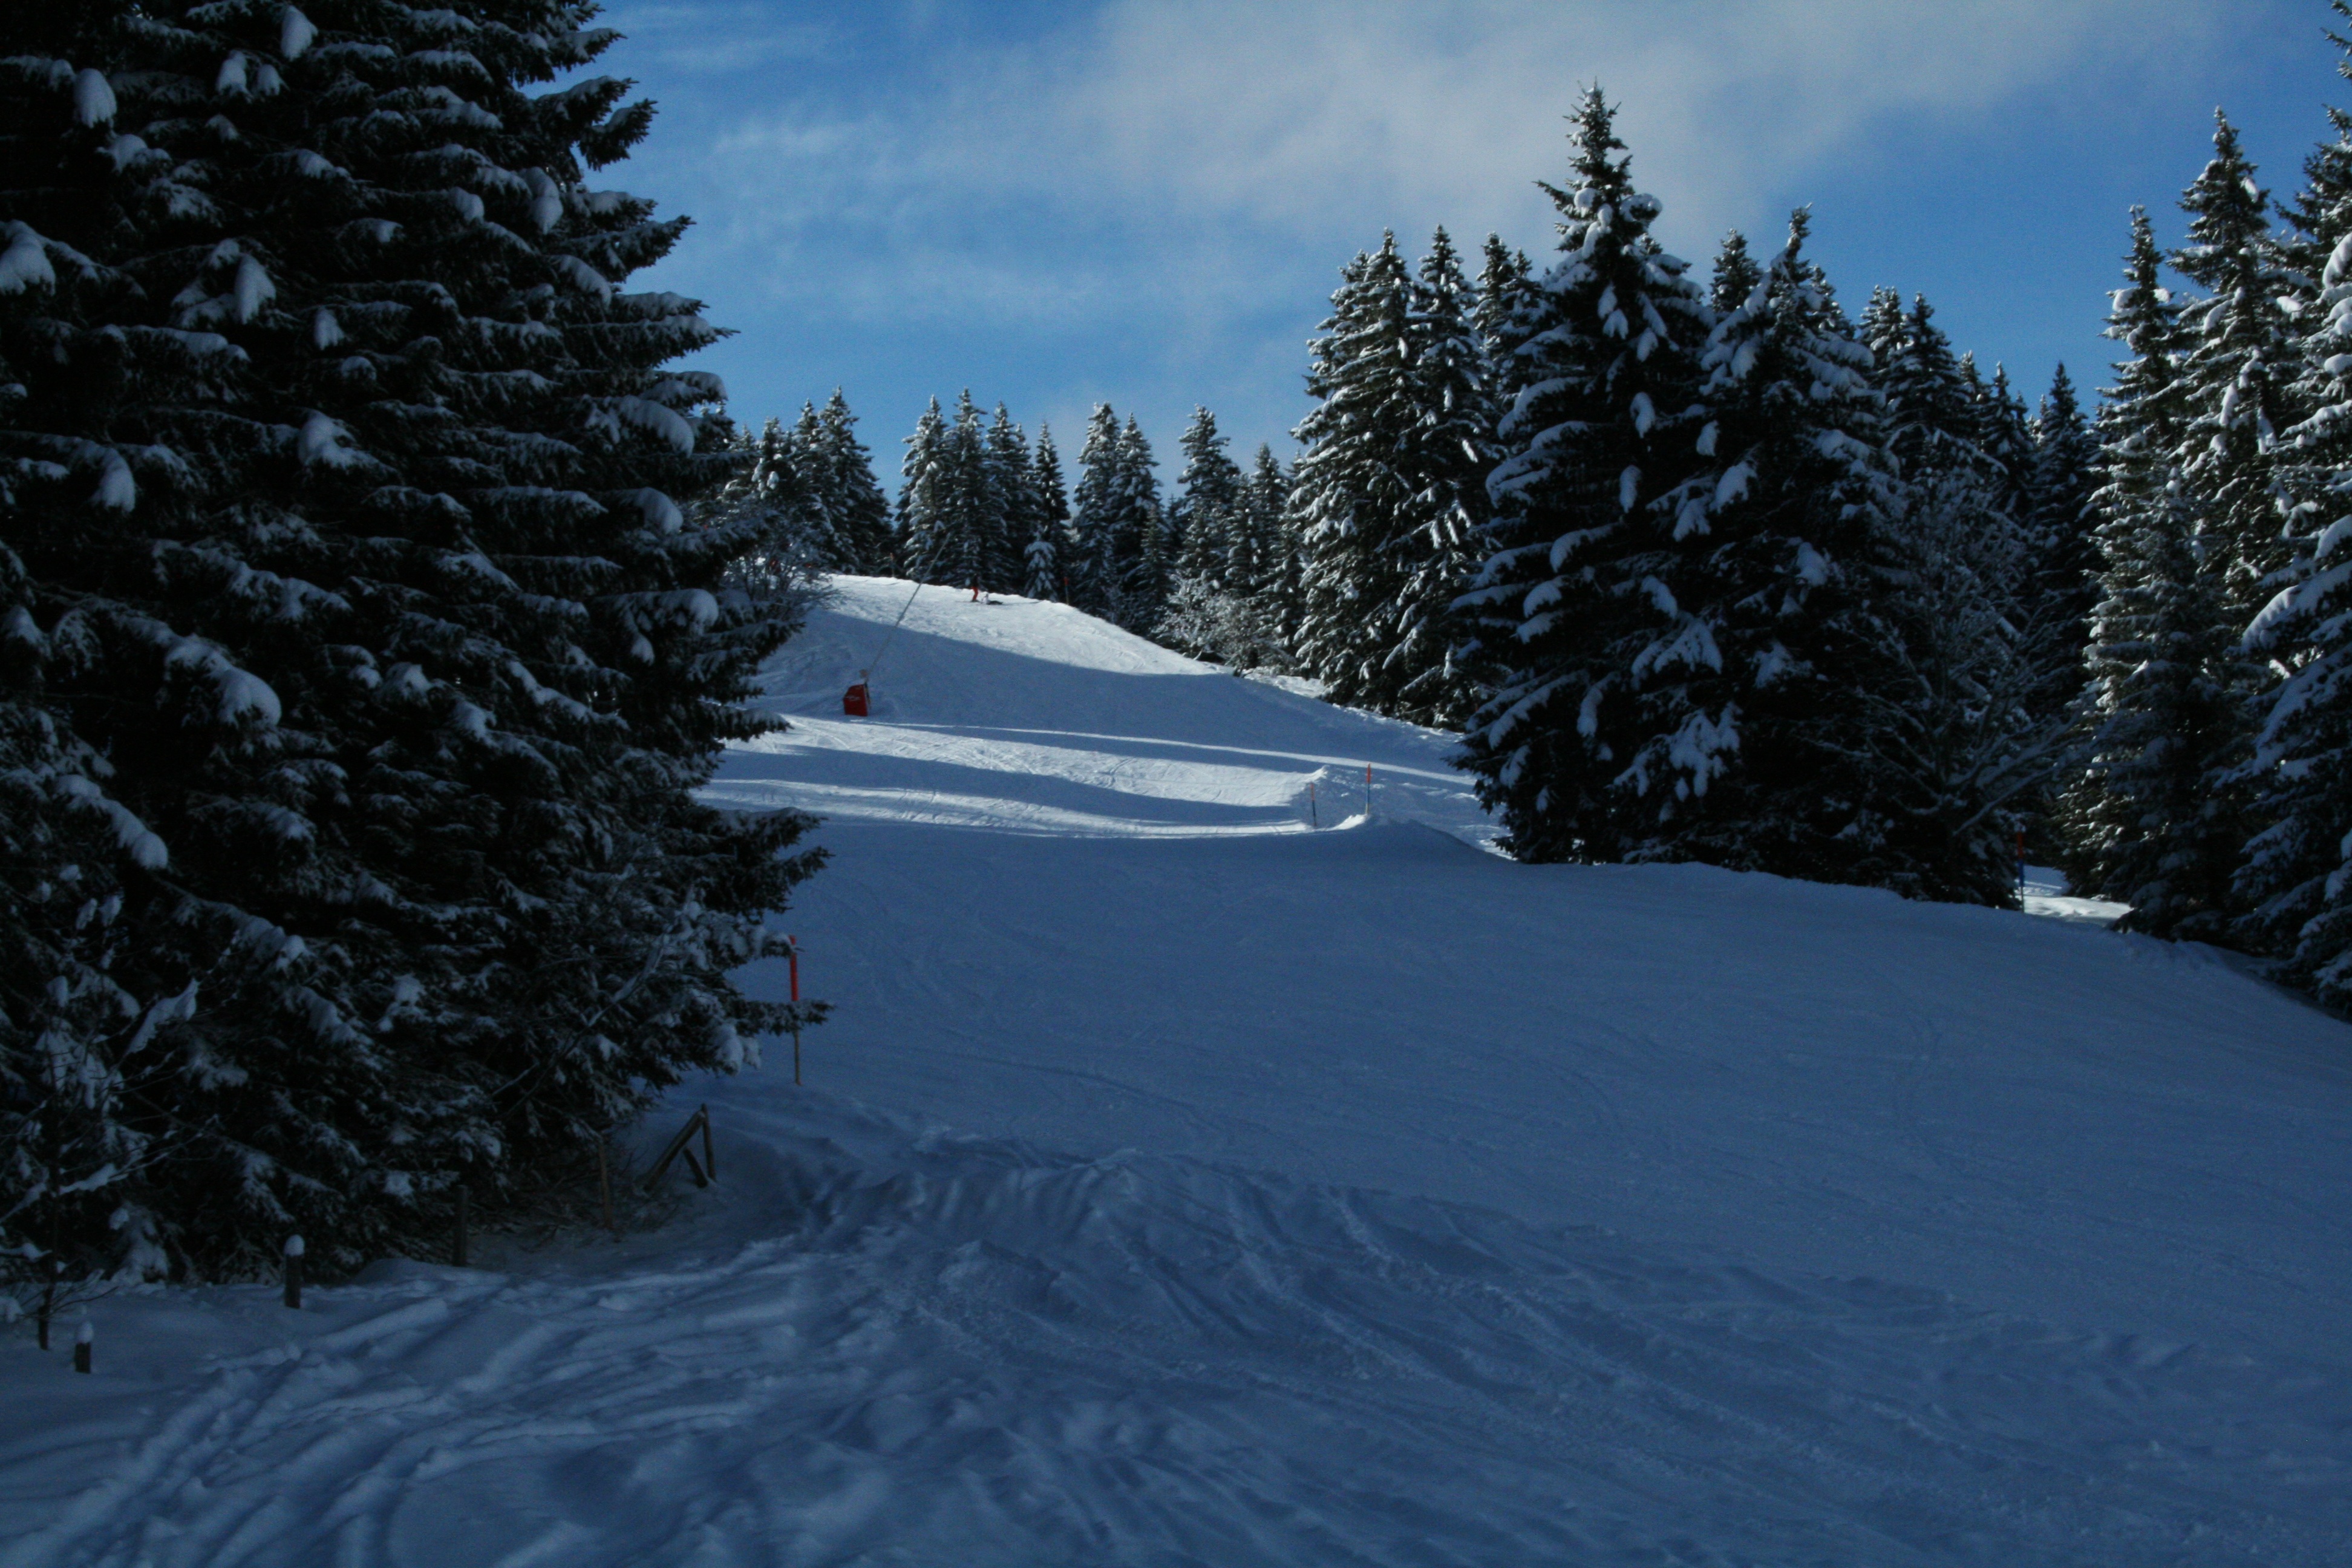
mountain, snow, cold, winter, sun, mountain range, weather, skiing, season, trees, winter sport, sports, ski, footwear, wintry, piste, french speaking switzerland, ski equipment, geological phenomenon